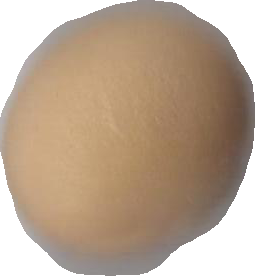
Variety: Grobogan